Sodium bis(2-methoxyethoxy)aluminium hydride

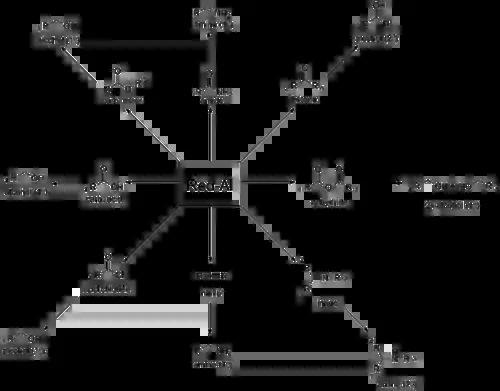

As a reagent, SMEAH is comparable with lithium aluminium hydride (LAH, LiAlH).